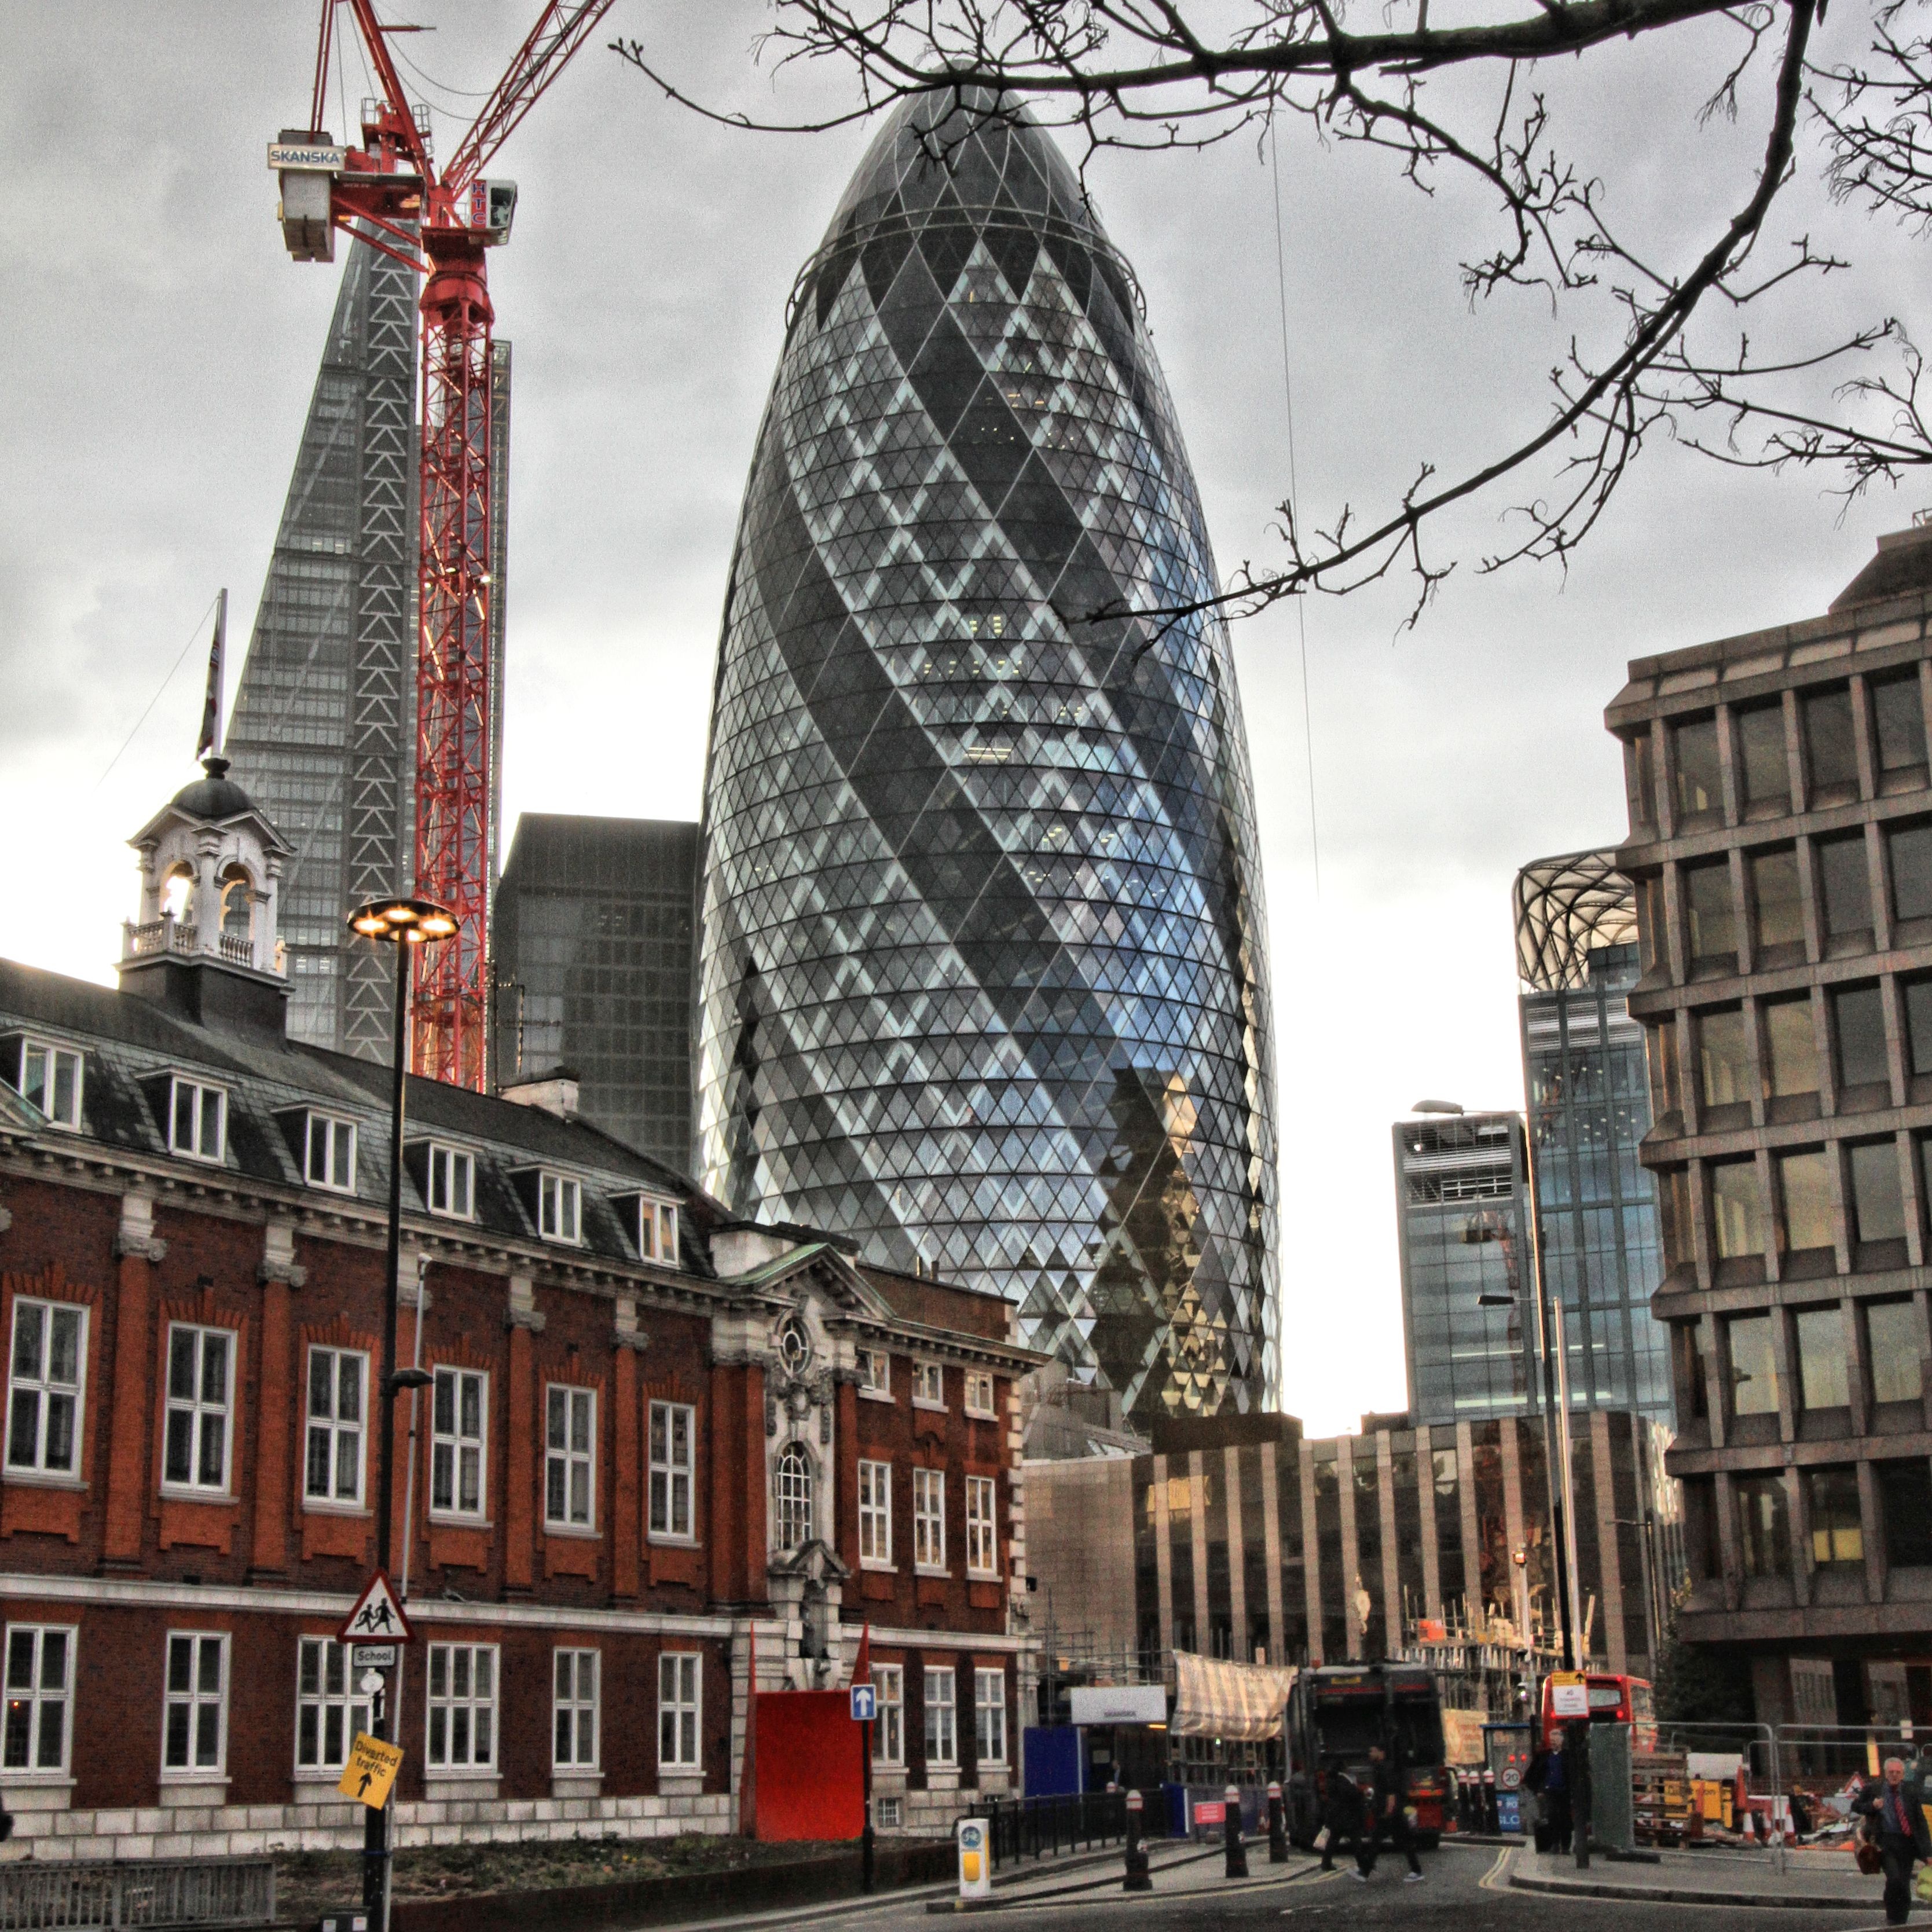
architecture, skyline, street, glass, town, building, city, skyscraper, cityscape, downtown, europe, tower, plaza, landmark, facade, business, modern, tower block, england, london, british, st, metropolis, urban area, the gherkin, human settlement, metropolitan area, 30 st mary axe